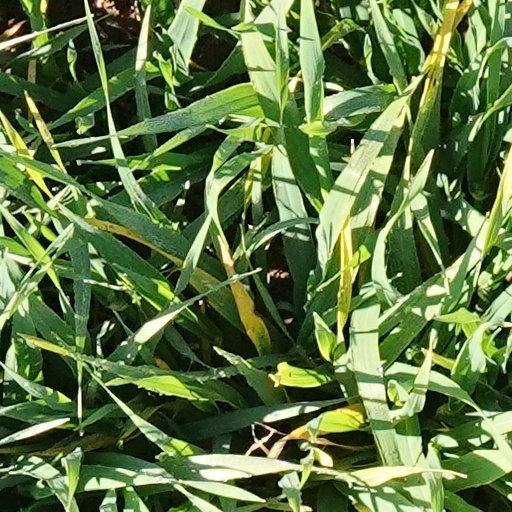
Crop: wheat